Japanese sound symbolism

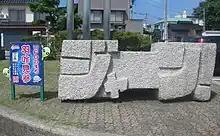
An example of Japanese sound symbolism,

The Japanese language has a large inventory of sound symbolic or mimetic words, known in linguistics as ideophones. Such words are found in written as well as spoken Japanese. Known popularly as "onomatopoeia", these words do not just imitate sounds but also cover a much wider range of meanings; indeed, many sound-symbolic words in Japanese are for things that make no noise originally, most clearly demonstrated by .